Ilija Đuričić

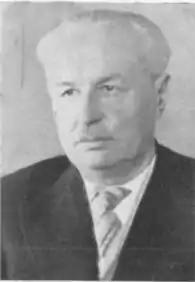
Ilija Đuričić

Ilija Đuričić (Ripanj, 18 July 1898 - Belgrade, 2 April 1965) was a Serbian veterinary physician, professor, rector of the University of Belgrade and president of Serbian Academy of Sciences and Arts.